Spuistraat

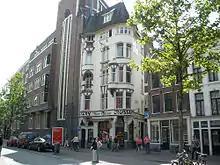
Bakery D.C. Stähle on Spuistraat 274, a Jugendstil design from 1898 by Gerrit van Arkel. On the left, the 1924 Gerzon building

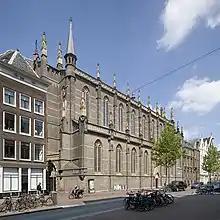
Roman Catholic Dominicus church, southern gable on the Spuistraat.

The Spuistraat in downtown Amsterdam connects the Hekelveld to the Spui. It runs roughly north to south, parallel to the Singel and the Nieuwezijds Voorburgwal. At the Royal Palace of Amsterdam, the Spuistraat crosses the Raadhuisstraat and Paleisstraat. Originally the Spuistraat was a canal, the Nieuwezijds Achterburgwal. The canal was filled up in 1867, and the street was then renamed.